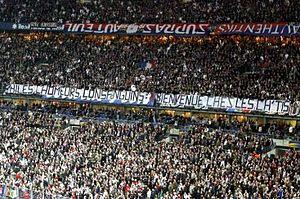
Supporters du PSG du Kop de Boulogne au Stade de France en 2008, avec la banderole: Pédophiles, chômeurs, consanguins: bienvenue chez les Ch'tis
La saison 2008-2009 du Nîmes Olympique voit le club disputer la soixante-dixième édition du Championnat de France de football de Ligue 2, championnat auquel le club participe pour la vingt-cinquième fois de son histoire, ceci après avoir terminé troisième de National à l'issue de la saison 2007-2008. Cette saison est ainsi la première depuis 2003 à être disputée sous le statut professionnel.
Les supporters du Paris Saint-Germain Football Club encouragent et soutiennent le club de football français du PSG. Ce club est le seul club de football d'Île-de-France à jouer en Ligue 1.